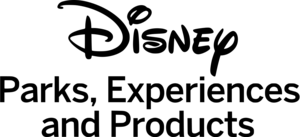
The Walt Disney Company est une entreprise américaine créée en 1923 par Walt Disney, sous le nom Disney Brothers Studios. Elle est en 2012 le premier groupe de divertissement au monde, présent dans l'industrie des médias avec des émissions et séries télévisées, du cinéma avec des courts métrages d'animation, des longs métrages d'animation et des films en prises de vues réelles, dans l'industrie du tourisme et des loisirs ainsi que les produits dérivés de ses nombreuses productions. Elle assure aussi la distribution de productions de tiers.